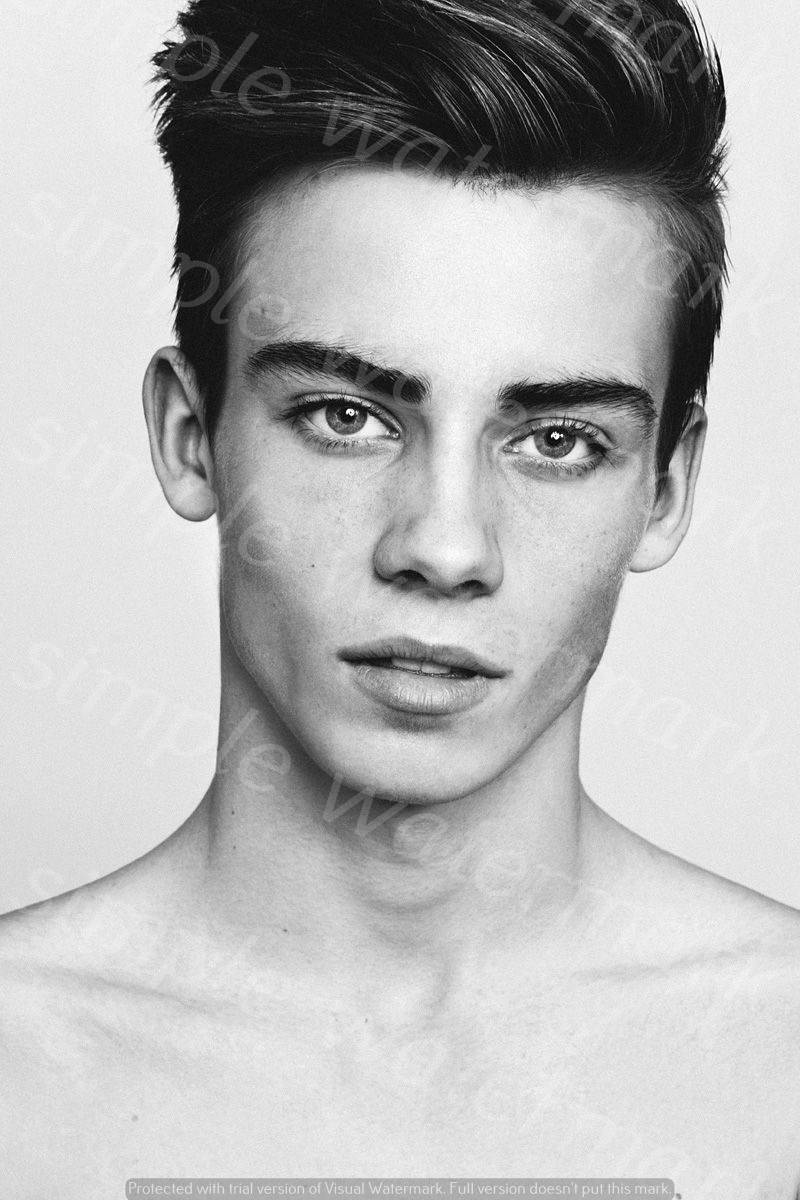
Label: Watermark